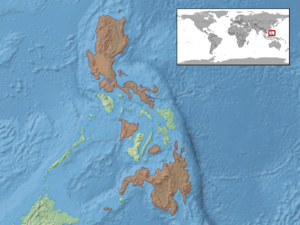
Trimeresurus flavomaculatus est une espèce de serpents de la famille des Viperidae.